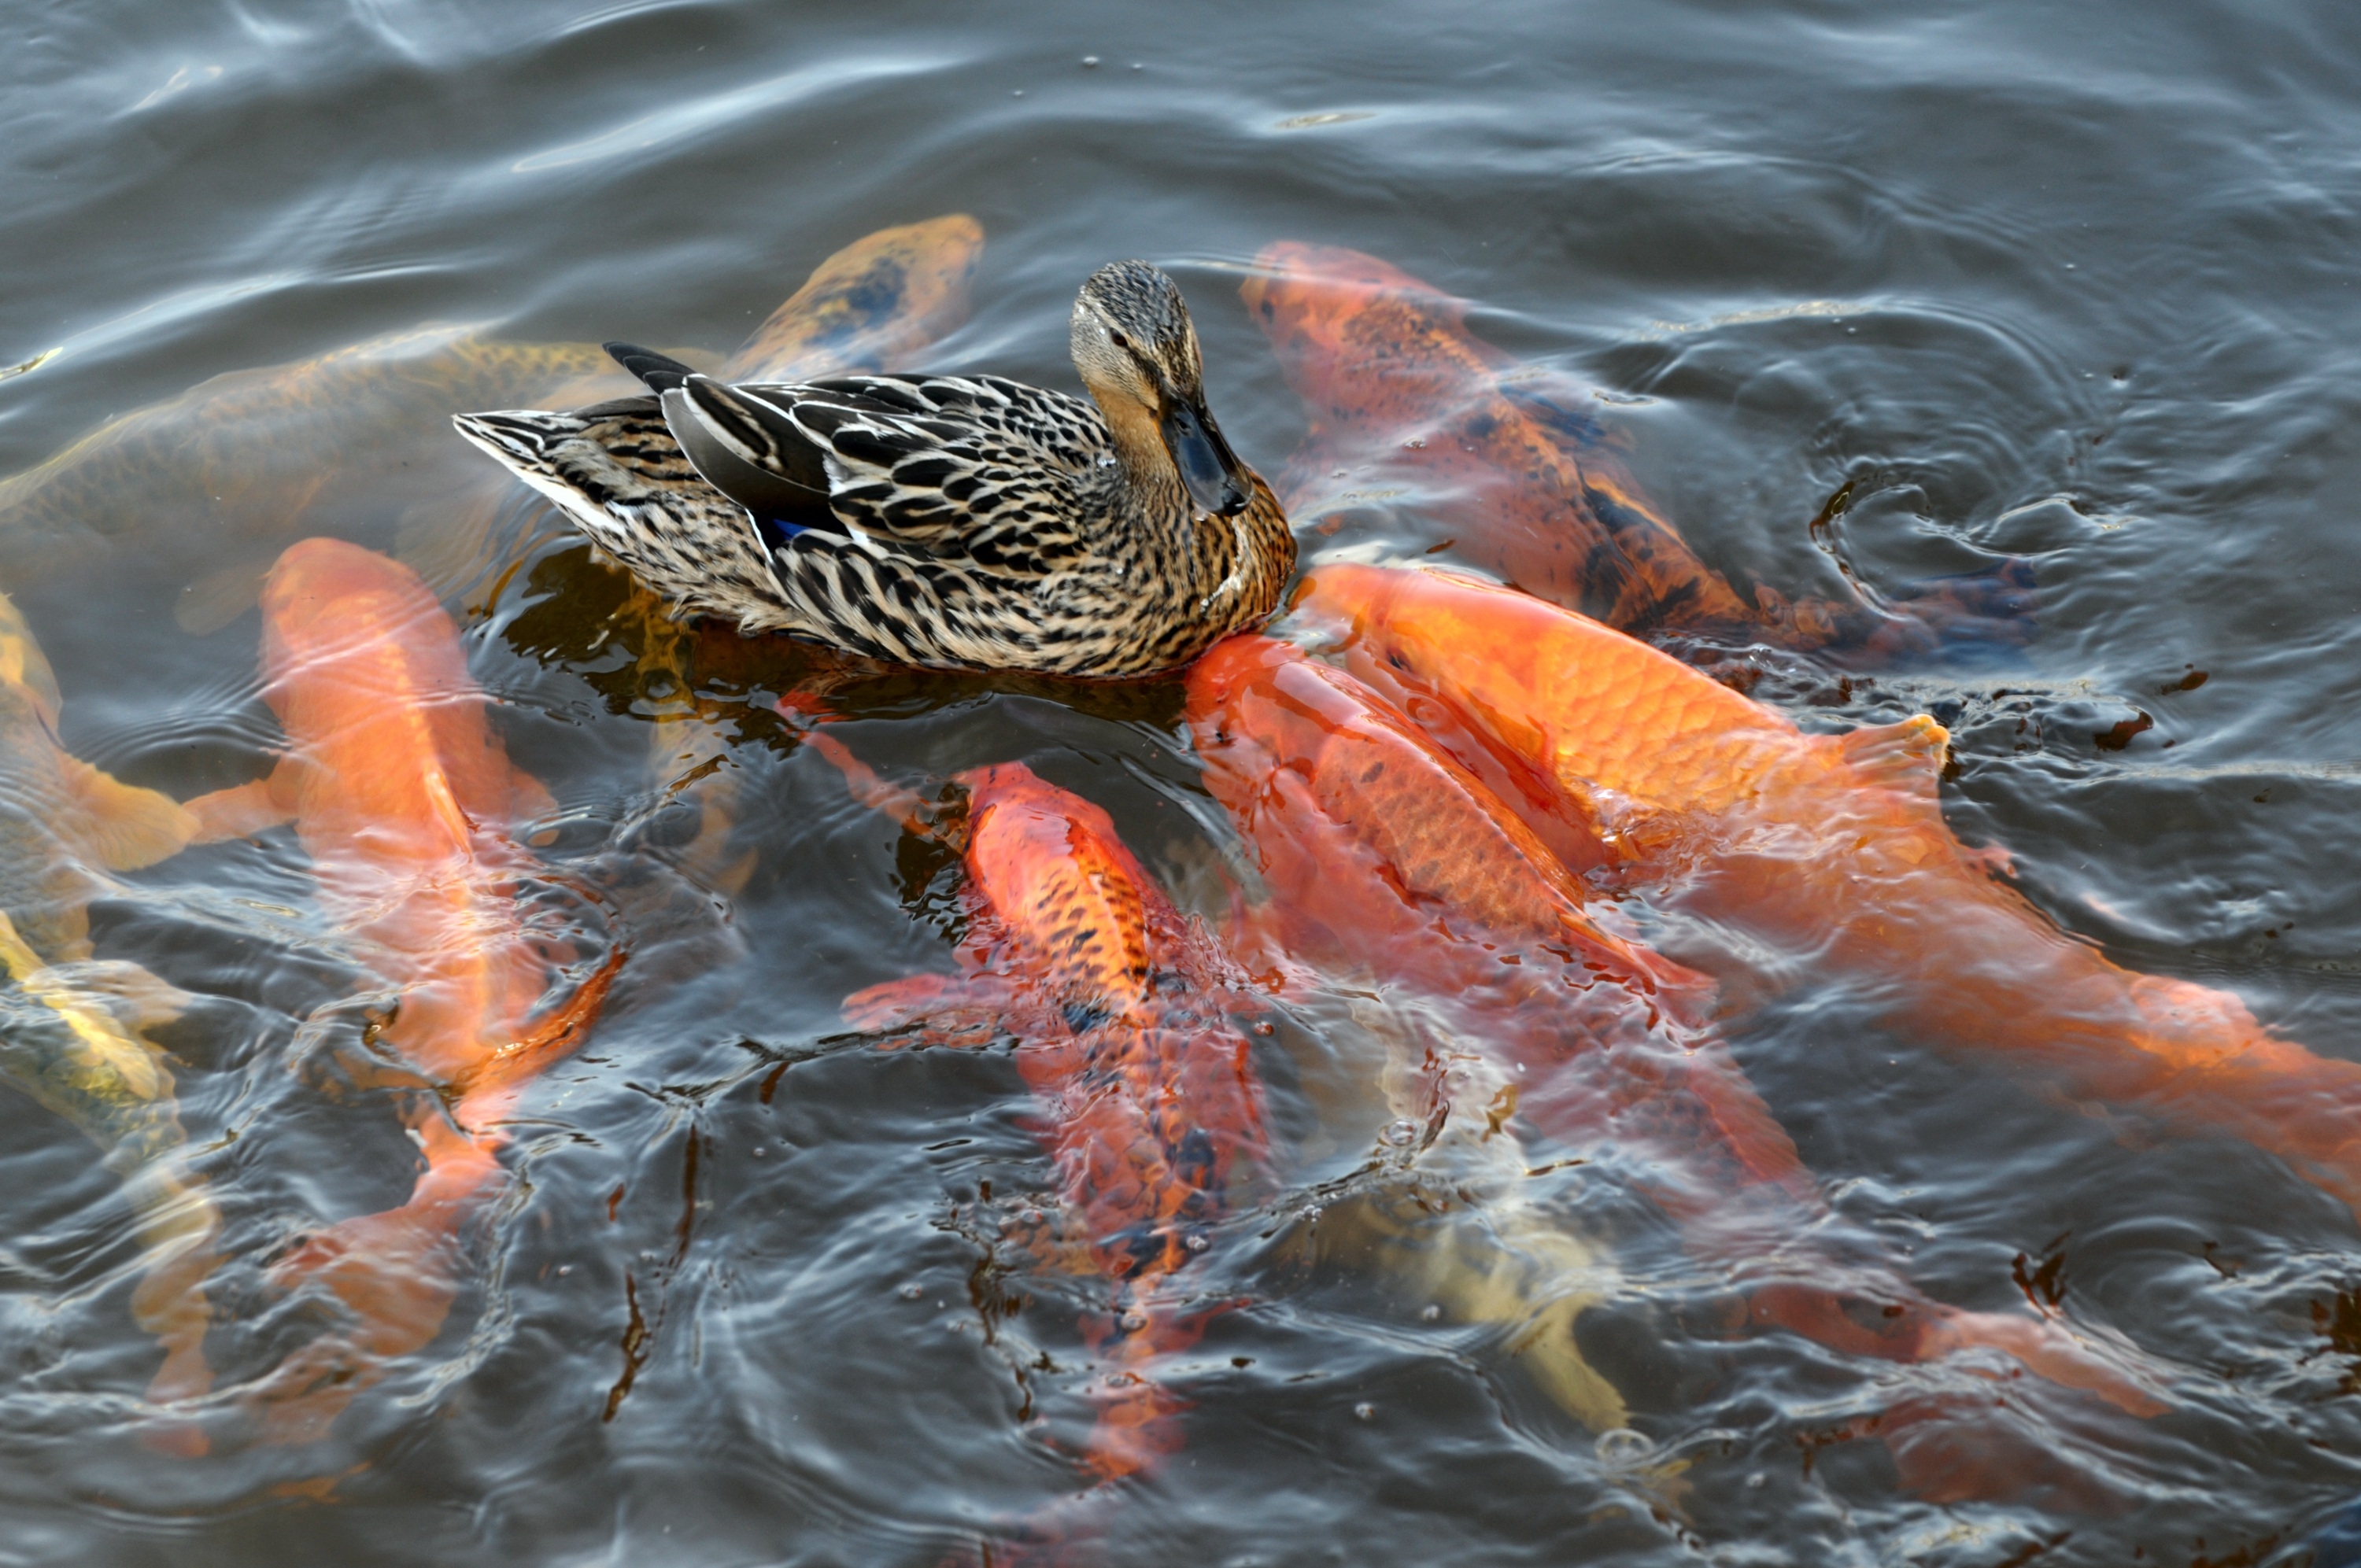
water, bird, wet, wildlife, swim, reflection, fish, duck, water bird, mallard, freshwater fish, ducks geese and swans, koikarpfen, fish thick